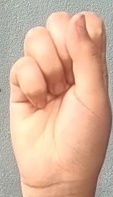
ASL sign: S